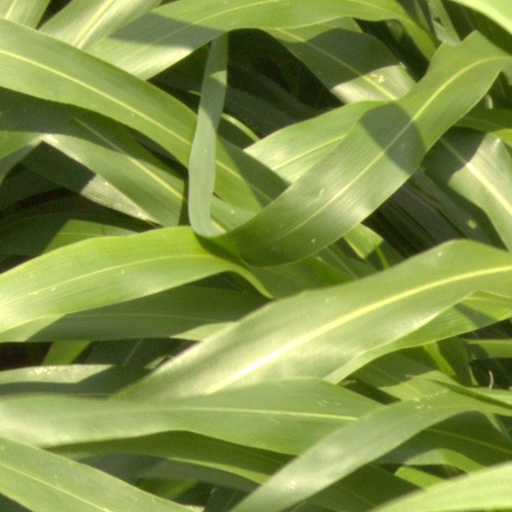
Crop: sorghum